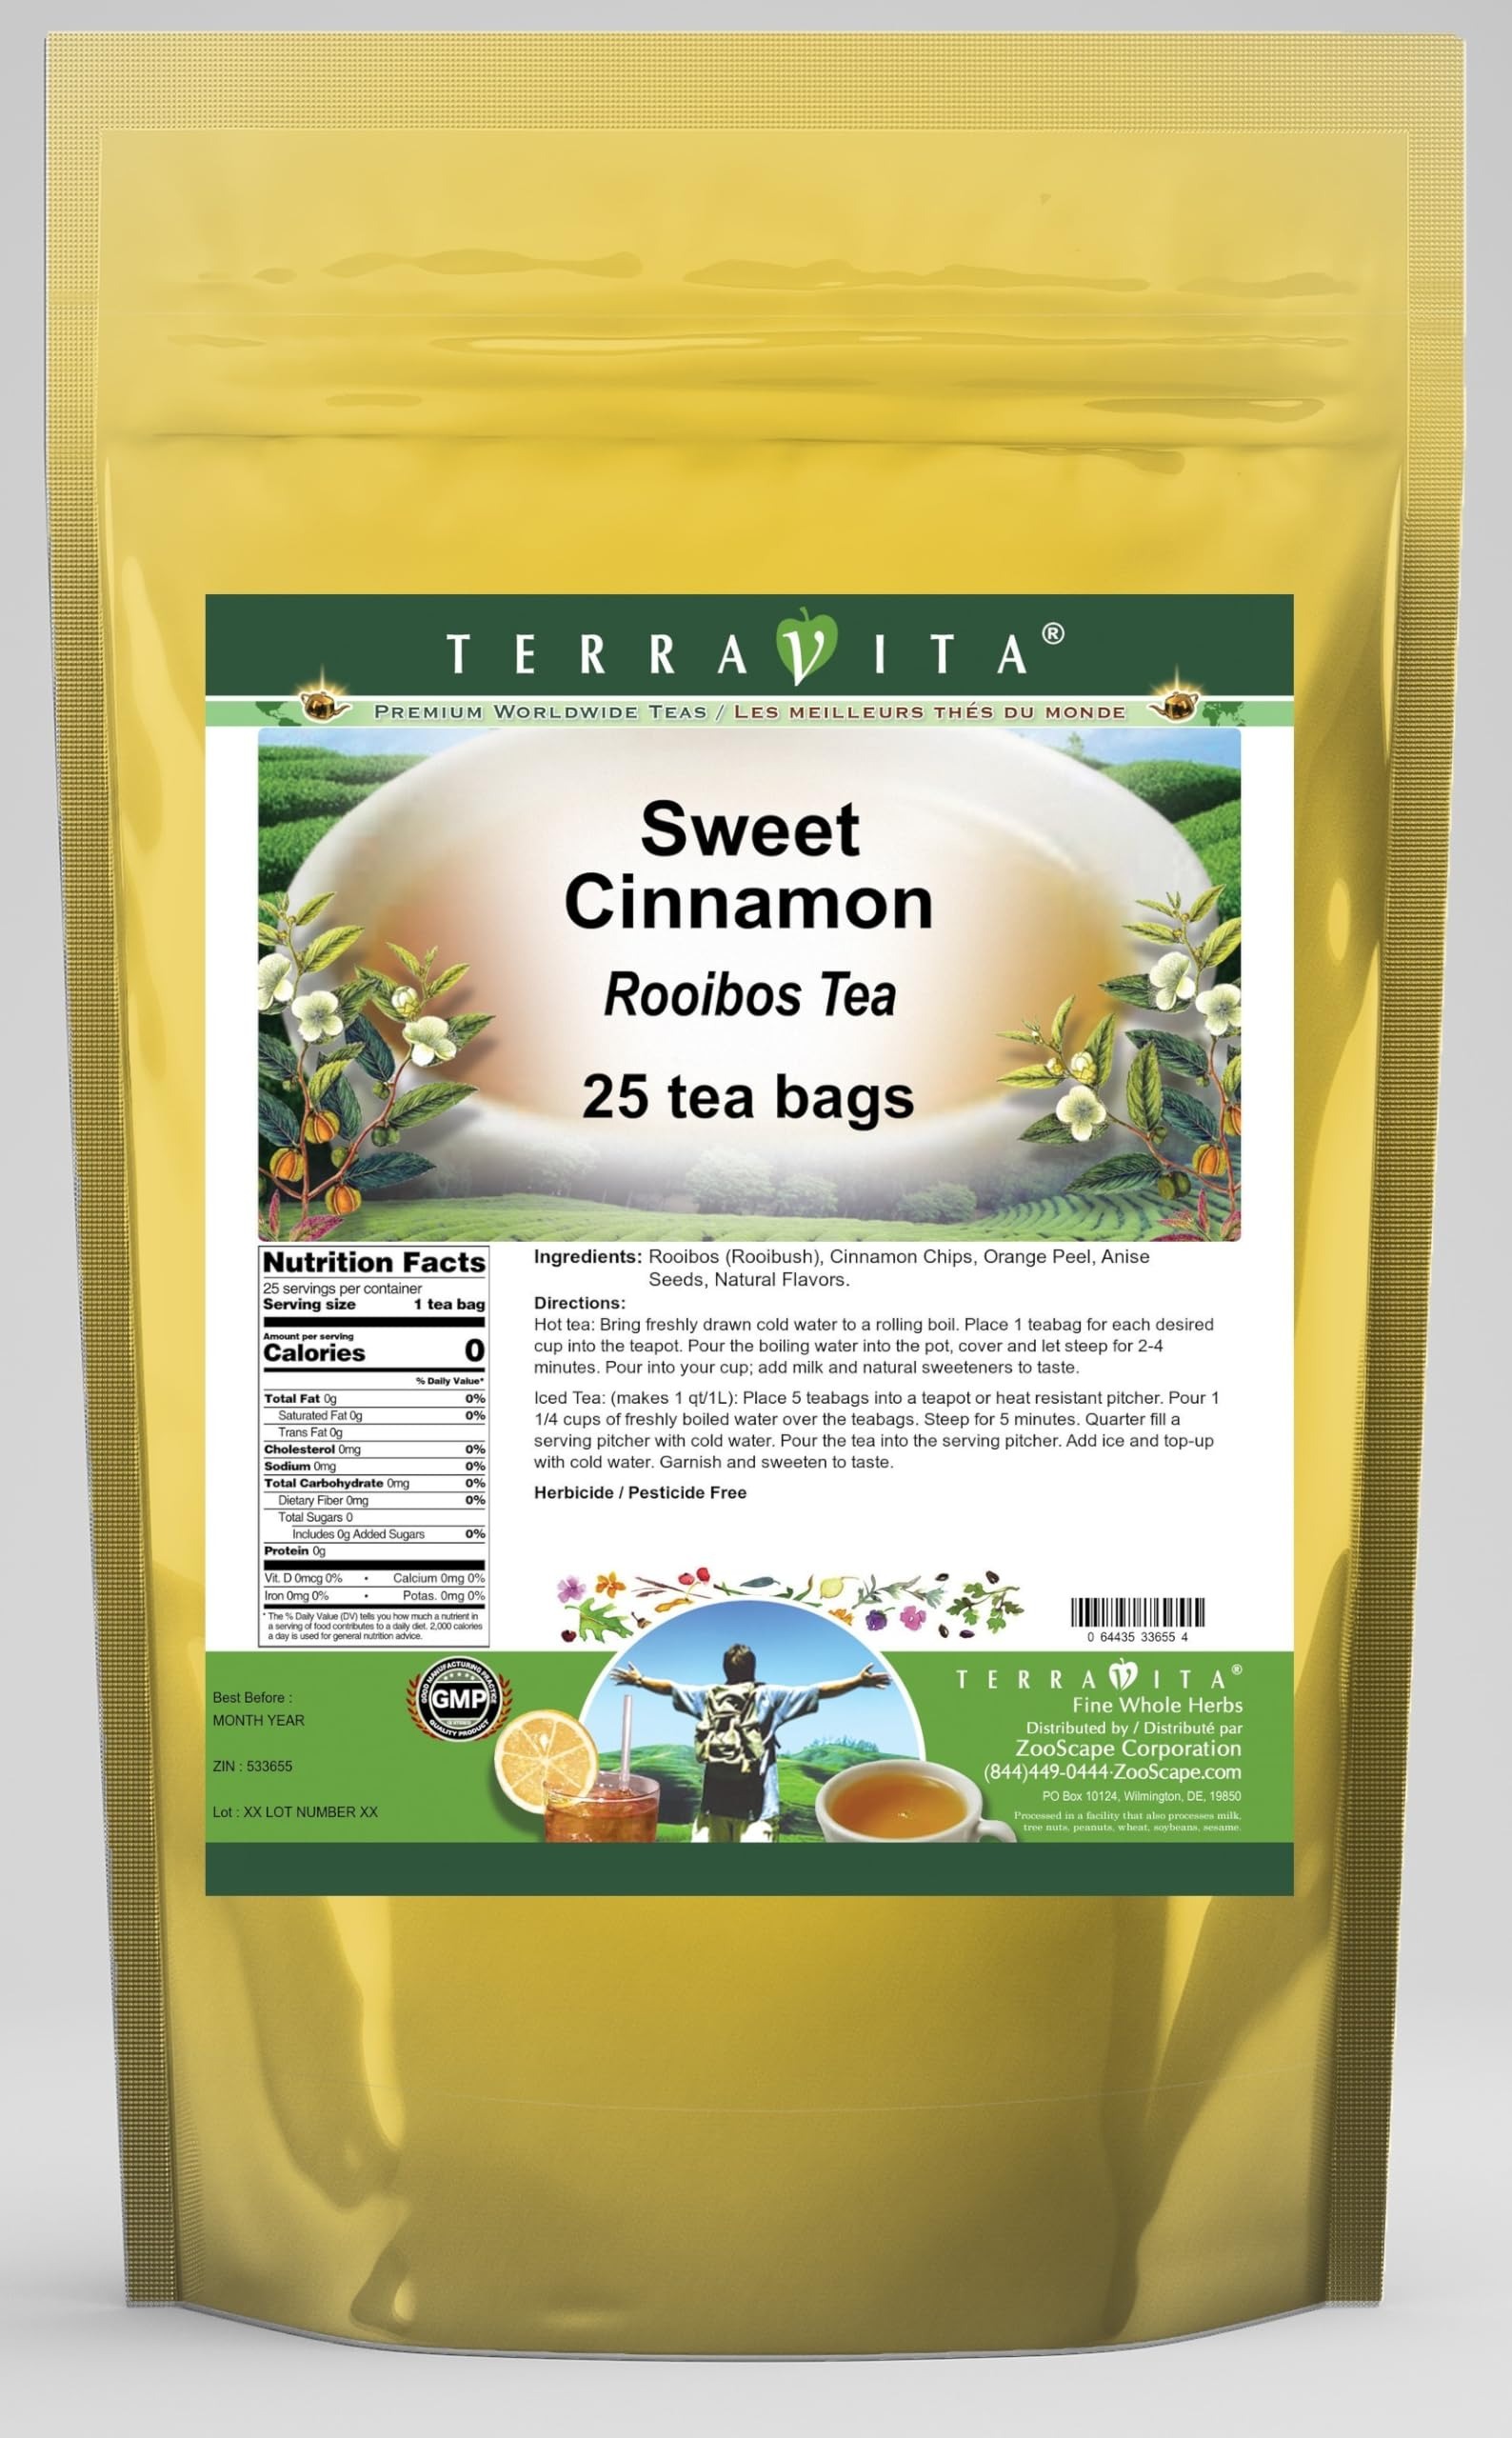
Item Name: Sweet Cinnamon Rooibos Tea (25 tea bags, ZIN: 533655)
Bullet Point 1: Our Sweet Cinnamon Rooibos Tea is a delightful flavored Rooibos tea with Cinnamon Chips, Orange Peel and Anise Seeds that you will really enjoy! The unique Sweet Cinnamon aroma and taste is a delight! - Ingredients: Rooibos tea, Cinnamon Chips, Orange Peel, Anise Seeds and Natural Sweet Cinnamon Flavor.
Bullet Point 2: No fillers.
Bullet Point 3: Manufacturer: TerraVita
Bullet Point 4: Size: 25 tea bags
Bullet Point 5: Rooibos Tea Bags - Packed in a convenient upright pouch!
Product Description: Our Sweet Cinnamon Rooibos Tea is a delightful flavored Rooibos tea with Cinnamon Chips, Orange Peel and Anise Seeds that you will really enjoy! The unique Sweet Cinnamon aroma and taste is a delight! - Ingredients: Rooibos tea, Cinnamon Chips, Orange Peel, Anise Seeds and Natural Sweet Cinnamon Flavor. - Hot tea brewing method: Bring freshly drawn cold water to a rolling boil. Place 1 teabag for each desired cup into the teapot. Pour the boiling water into the pot, cover and let steep for 2-4 minutes. Pour into your cup; add milk and natural sweeteners to taste. - Iced tea brewing method: (to make 1 liter/quart): Place 5 teabags into a teapot or heat resistant pitcher. Pour 1 1/4 cups of freshly boiled water over the teabags. Steep for 5 minutes. Quarter fill a serving pitcher with cold water. Pour the tea into the serving pitcher. Add ice and top-up with cold water. Garnish and sweeten to taste. - TerraVita is an exclusive line of premium-quality, natural source products that use only the finest, purest and most potent ingredients found around the world. TerraVita is hallmarked by the highest possible standards of purity, potency, stability and freshness. All of our products are prepared with the highest elements of quality control, from raw materials through the entire manufacturing process, up to and including the moment that the bottles or bags are sealed for freshness and shipped out to you. Our highest possible standards are certified by independent laboratories and backed by our personal guarantee. - TerraVita exists to meet and ensure your family's health and wellness without the harmful effects of chemicals and health products. We strive to make all of our products affordable and reliable and are constantly searching the market to maintain our affordability an
Value: 25.0
Unit: Count

Price: 18.47